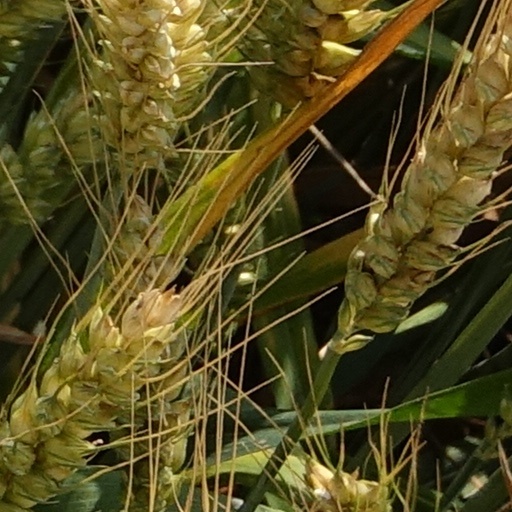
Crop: wheat